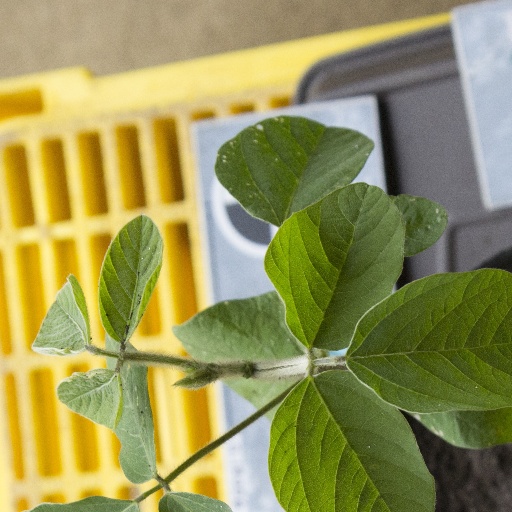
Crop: soybean